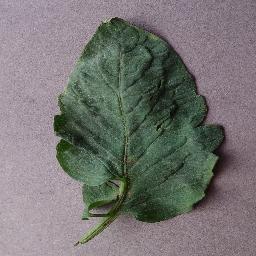
Label: Tomato___Target_Spot